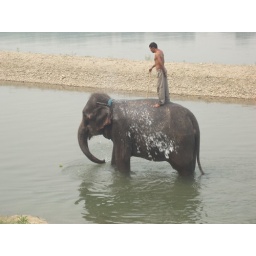
A small elephant starts cooling off in the river